Phaleriini

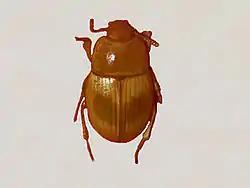

Phaleriini is a tribe of darkling beetles in the family Tenebrionidae. There are at least two genera and about six described species in Phaleriini.